The Servile State

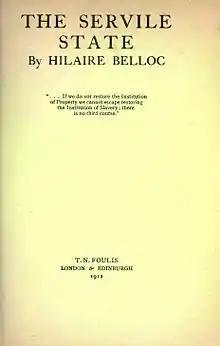
A copy of the original issuing of The Servile State, first published in 1912

The Servile State is a 1912 economic and political treatise by Hilaire Belloc. It serves primarily as a history of capitalism, a critique of both capitalism and socialism, and a rebuke of developments Belloc believed would bring about a form of totalitarianism he called the "servile state". The "servile state" is a state in which the proletariat – defined as a majority of civil society dispossessed of the means of production – is compelled by positive law to work for those possessed of those same means. Belloc believed that capitalism is fundamentally unstable and therefore serves as a transitory state of affairs, viewing it as a disruption of the natural development of property and societal norms that arose during the Middle Ages. While Belloc writes about socialism – which he generally refers to as "collectivism" – as an alternative to capitalism, he believes that attempts at its implementation are ineffective and will only hasten and solidify the reintroduction of the servile state.